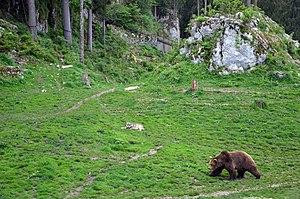
Un ours (Ursus arctos) et trois loups (Canis lupus) du Juraparc (Mont d'Orzeires, Suisse)
Le Juraparc est un parc animalier situé au Mont d'Orzeires dans la commune de Vallorbe en Suisse. Le parc abrite des bisons ainsi que des loups et des ours.